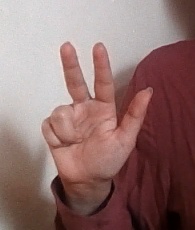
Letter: al